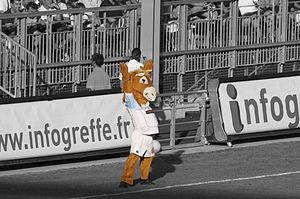
Pottoka, la mascotte de l'Aviron bayonnais, club de rugby à XV français.
L'Aviron Bayonnais est un club omnisports français fondé le 17 août 1904. En 2020, l'Aviron Bayonnais compte 22 sections.
L'Aviron bayonnais rugby pro est la section rugby fondée en 1904 de l'Aviron bayonnais, club omnisports basé à Bayonne dans les Pyrénées-Atlantiques. Le club évolue dans le championnat de Top 14 et est actuellement présidée par Philippe Tayeb. Le staff technique responsable de l'équipe première est, lui, composé du manager général Yannick Bru et des entraîneurs Rémy Ladauge et Joël Rey.
Le pottok est une race de poneys vivant principalement à l'ouest du Pays basque, dans les Pyrénées. D'origine très ancienne, il présente des ressemblances morphologiques avec les chevaux des peintures rupestres de la même région. Utilisé pendant des siècles par les habitants du Pays basque pour divers travaux d'agriculture, il fut également mis au travail dans les mines.